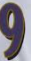
Number: 9